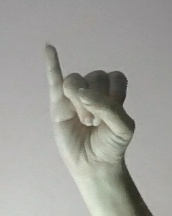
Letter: meem